James Darnell

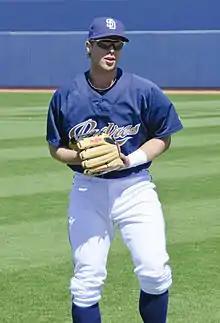
Darnell with the San Diego Padres

James Thomas Darnell (born January 19, 1987) is an American former professional baseball third baseman. He played in Major League Baseball (MLB) for the San Diego Padres. He was drafted in the second round of the 2008 MLB draft by the Padres.